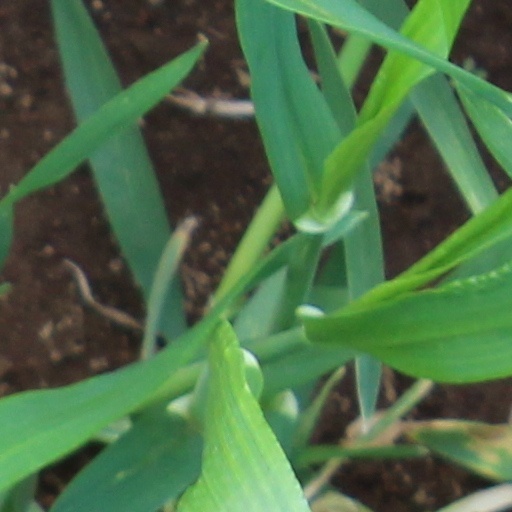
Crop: wheat